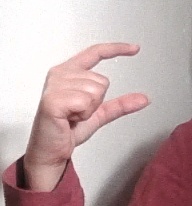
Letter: dal